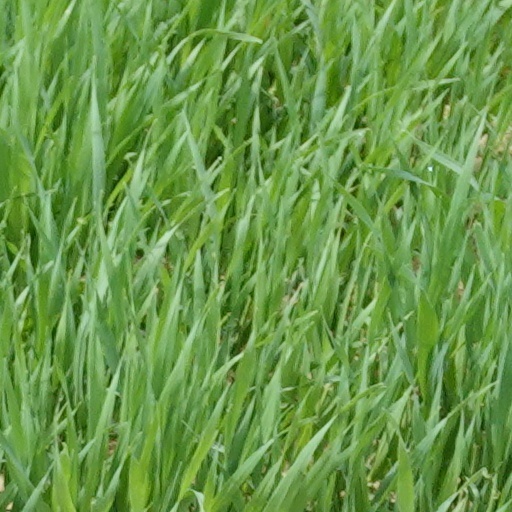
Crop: wheat